Nemesis (Resident Evil)

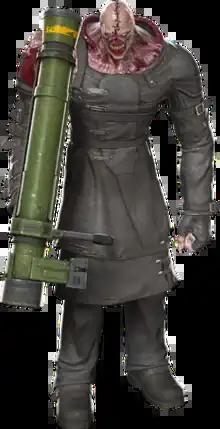
Nemesis from ""

The Nemesis, also called the Nemesis-T Type, or the in Japan, is a character in the "Resident Evil" survival horror video game series created by Capcom. Although smaller than other Tyrant models, the creature dwarfs a typical human, and possesses vastly superior intelligence and physical dexterity to its undead peers. It is featured in "" (1999) as a titular main villain before later emerging in other titles and cameo roles. It is also featured on various merchandise and was portrayed by Matthew G. Taylor in the 2004 film "". The character is voiced by Tony Rosato in the original game and Gregg Berger in "" (2012). In the 2020 remake of "Resident Evil 3", the character is voiced by David Cockman, with Neil Newbon providing the motion capture performance. Nemesis has also been featured in several other game franchises, including as a playable character in "Marvel vs. Capcom" and "Dead by Daylight".